Gaomiaocun station

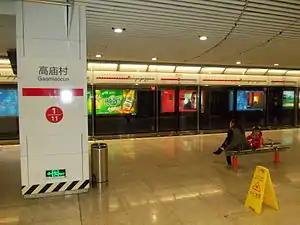

Gaomiaocun is a station on Line 1 of Chongqing Rail Transit in Shapingba District, Chongqing Municipality, China. It opened in 2011.